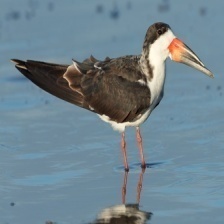
Species: BLACK SKIMMER
Scientific name: RYNCHOPS NIGER